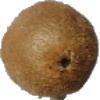
Label: kiwi